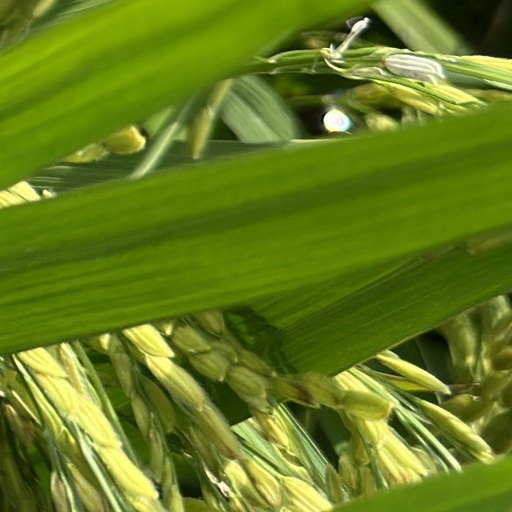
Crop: rice